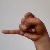
The image shows a hand gesture representing the letter 'J' in Indian Sign Language.